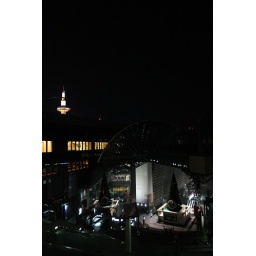
View of the cube building from around the 8th floor with the Kyoto tower in view - Kyoto